São Paulo, Lisbon

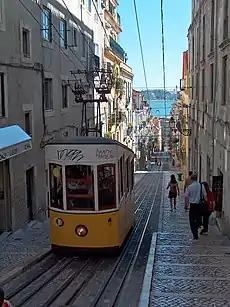
Bica funicular

São Paulo (English: "Saint Paul") is a former parish ("freguesia") in the municipality of Lisbon, Portugal. At the administrative reorganization of Lisbon on 8 December 2012 it became part of the parish Misericórdia.